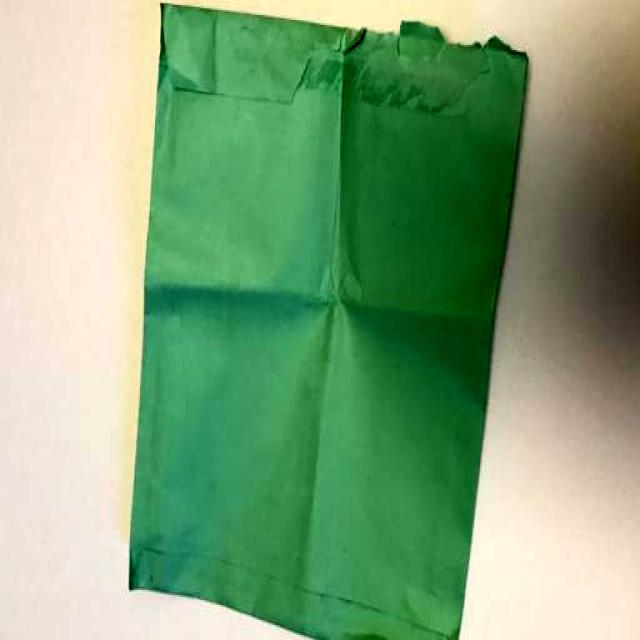
Label: Paper